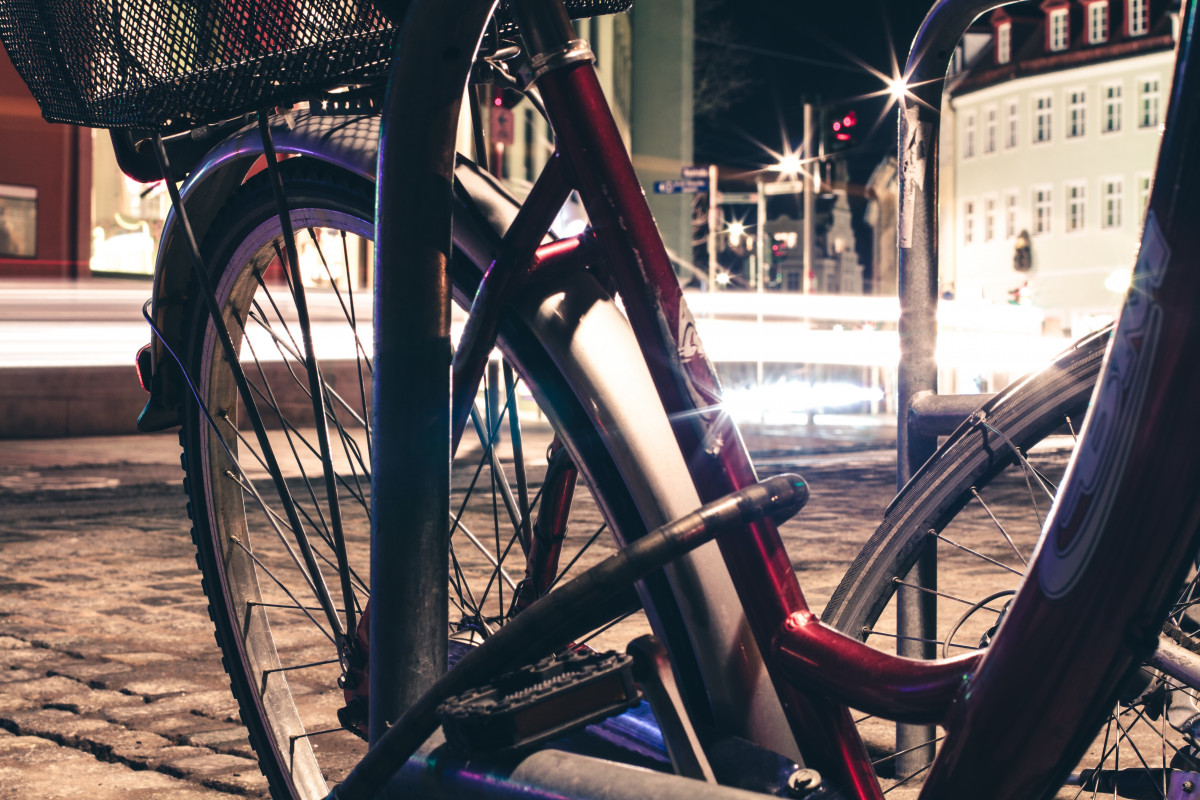
Tags: bicycle, evening, spring, vehicle, sports equipment, mountain bike